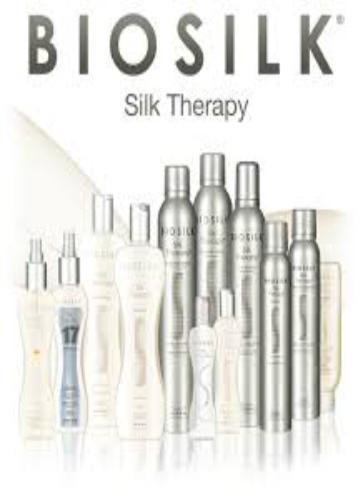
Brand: Biosilk
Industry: Necessities